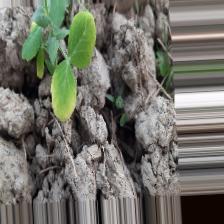
Label: Normal